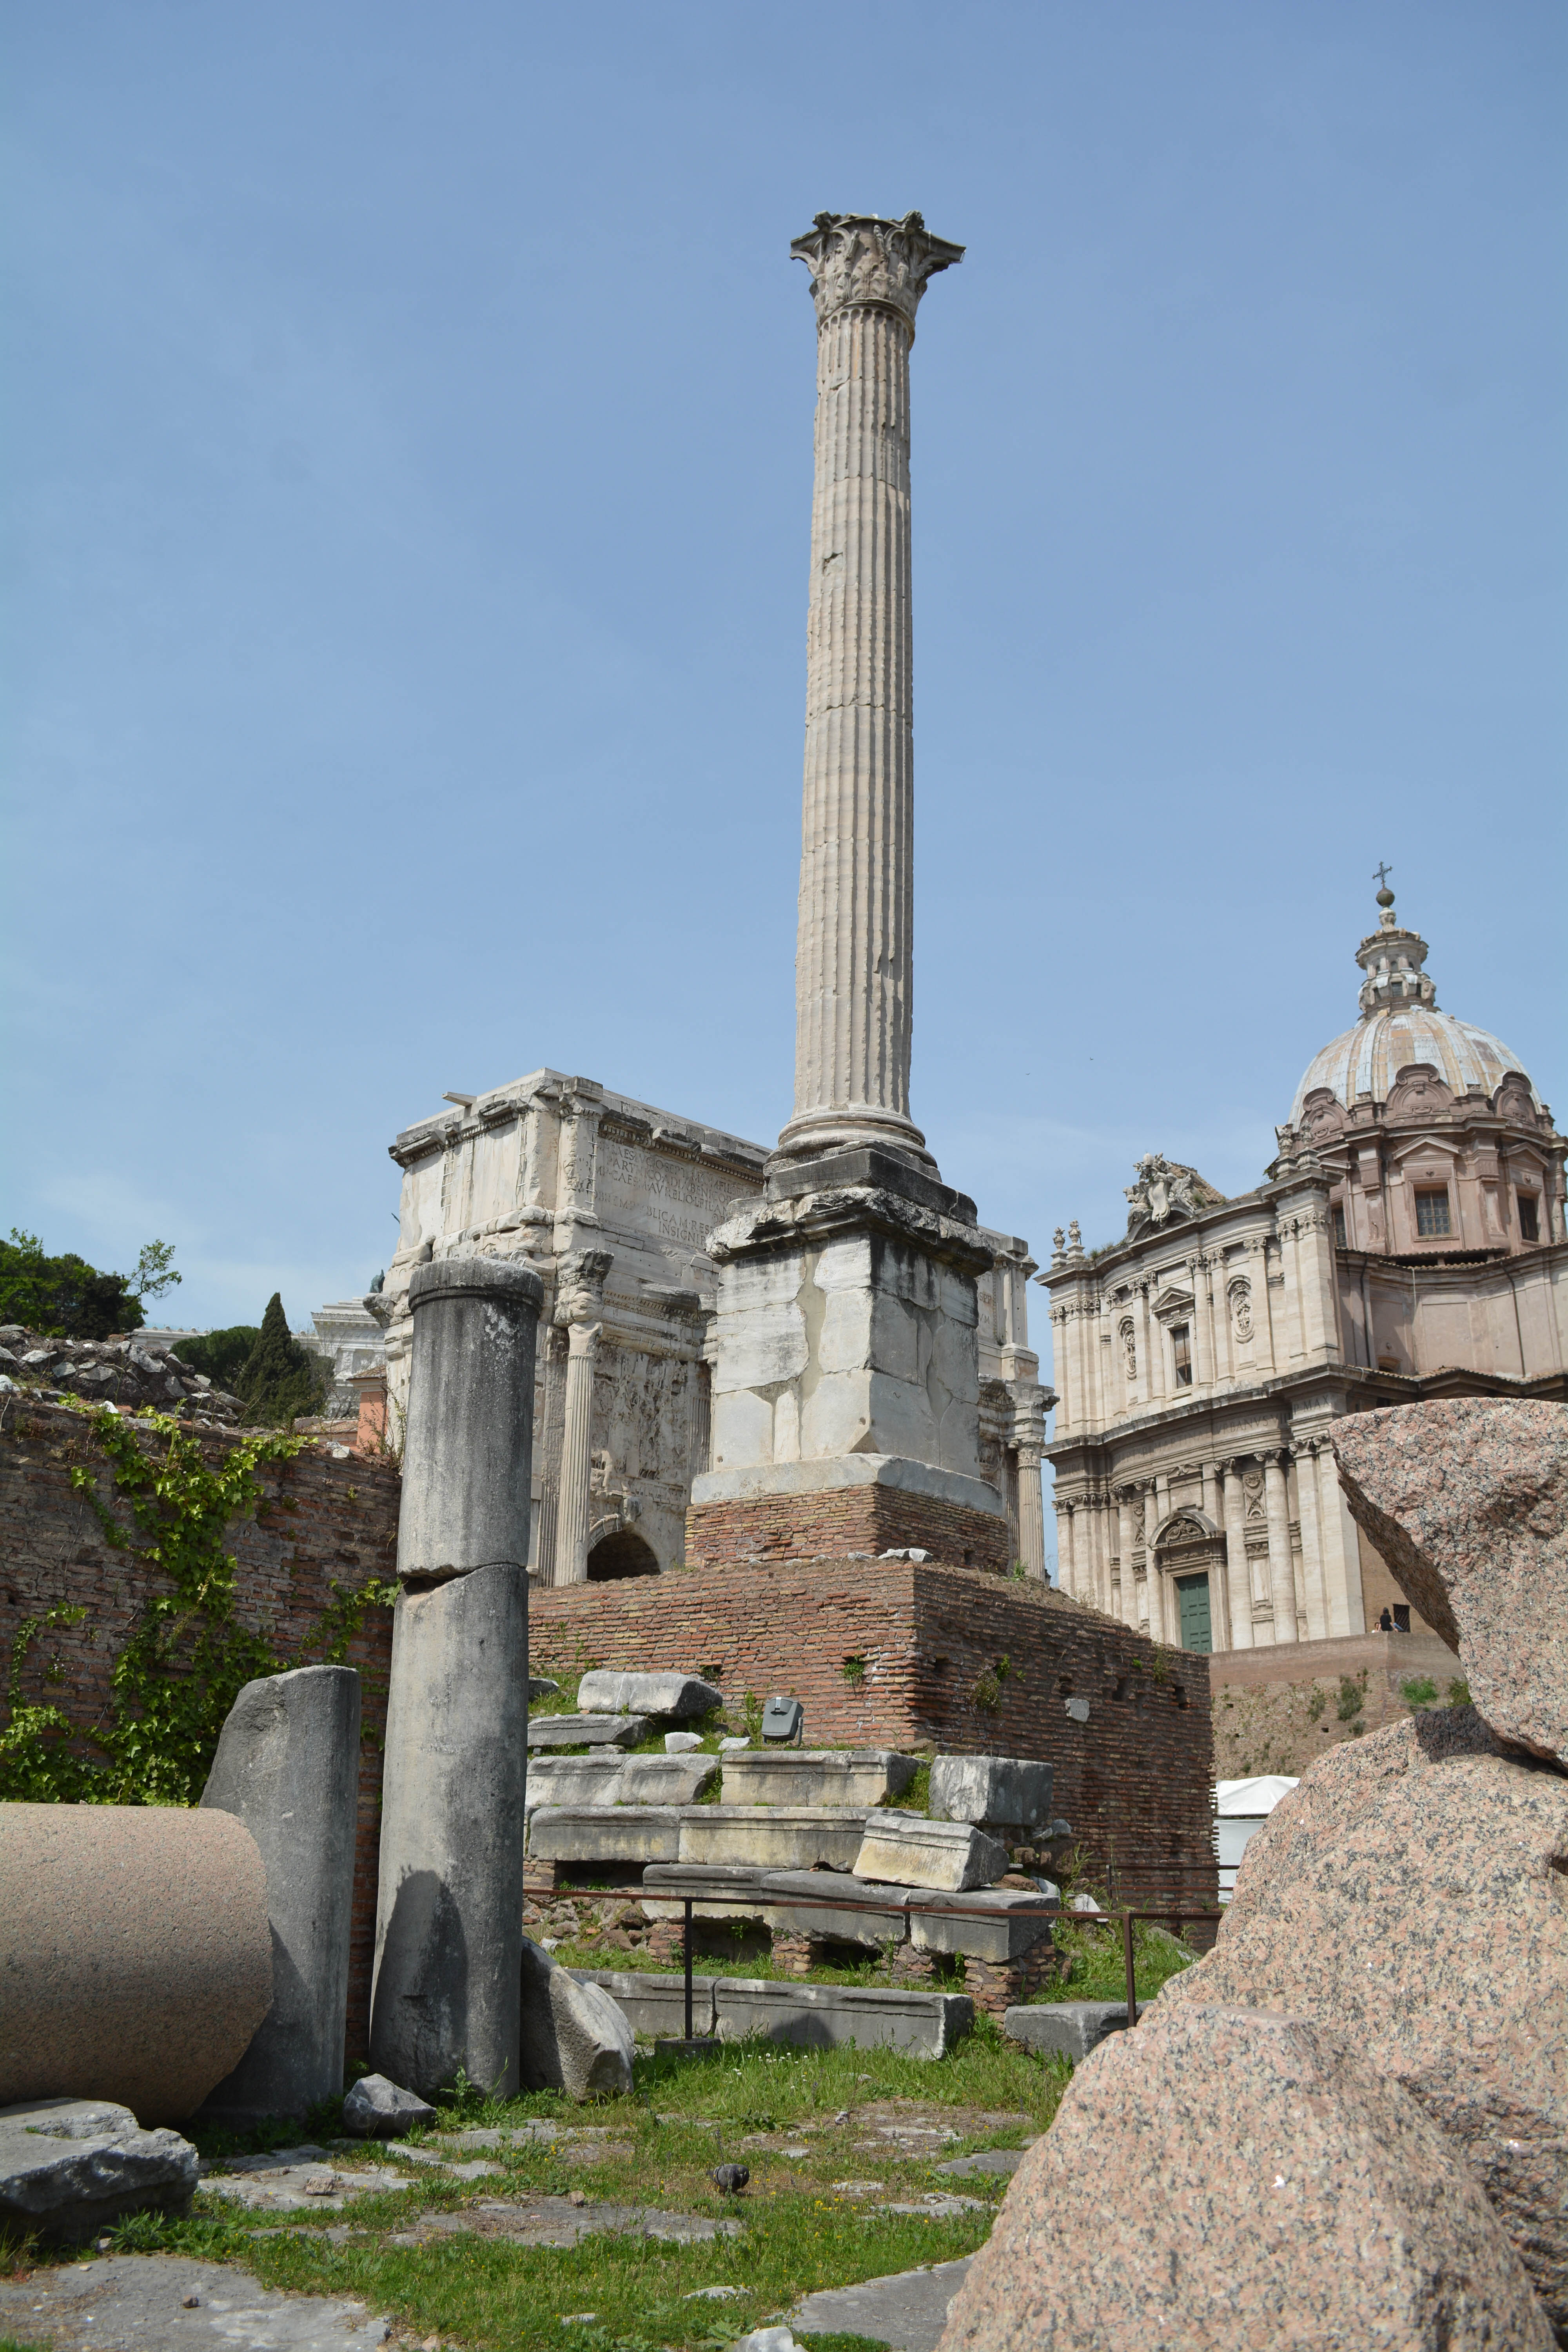
building, monument, tower, landmark, place of worship, ruins, archaeological site, historic site, ancient history